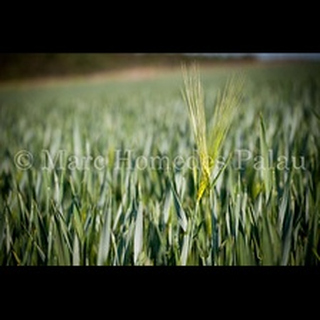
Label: wheat_blast